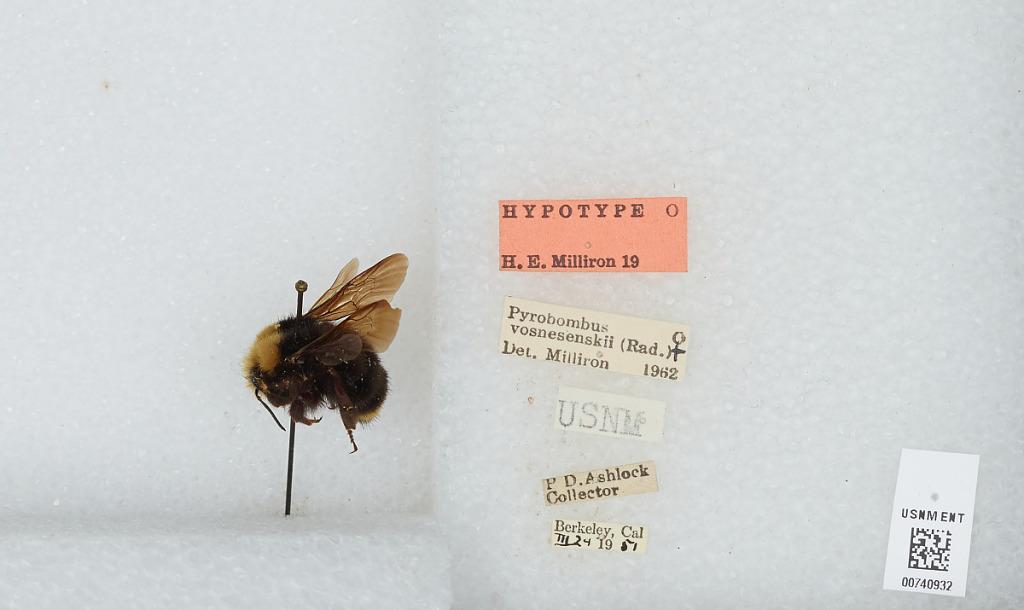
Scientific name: Bombus (Pyrobombus) vosnesenskii Radoszkowski
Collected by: P. Ashlock
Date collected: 1951-3-24
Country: United States
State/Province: California
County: Alameda
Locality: Berkeley
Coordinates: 37.8717, -122.273
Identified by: Milliron